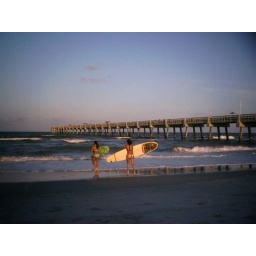
It's just so cool with girls who surf. Said by a person who would never dream of doing it herself.